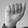
ASL letter: A